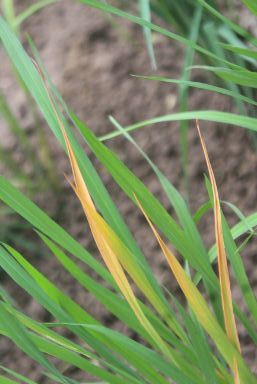
Disease: Tungro